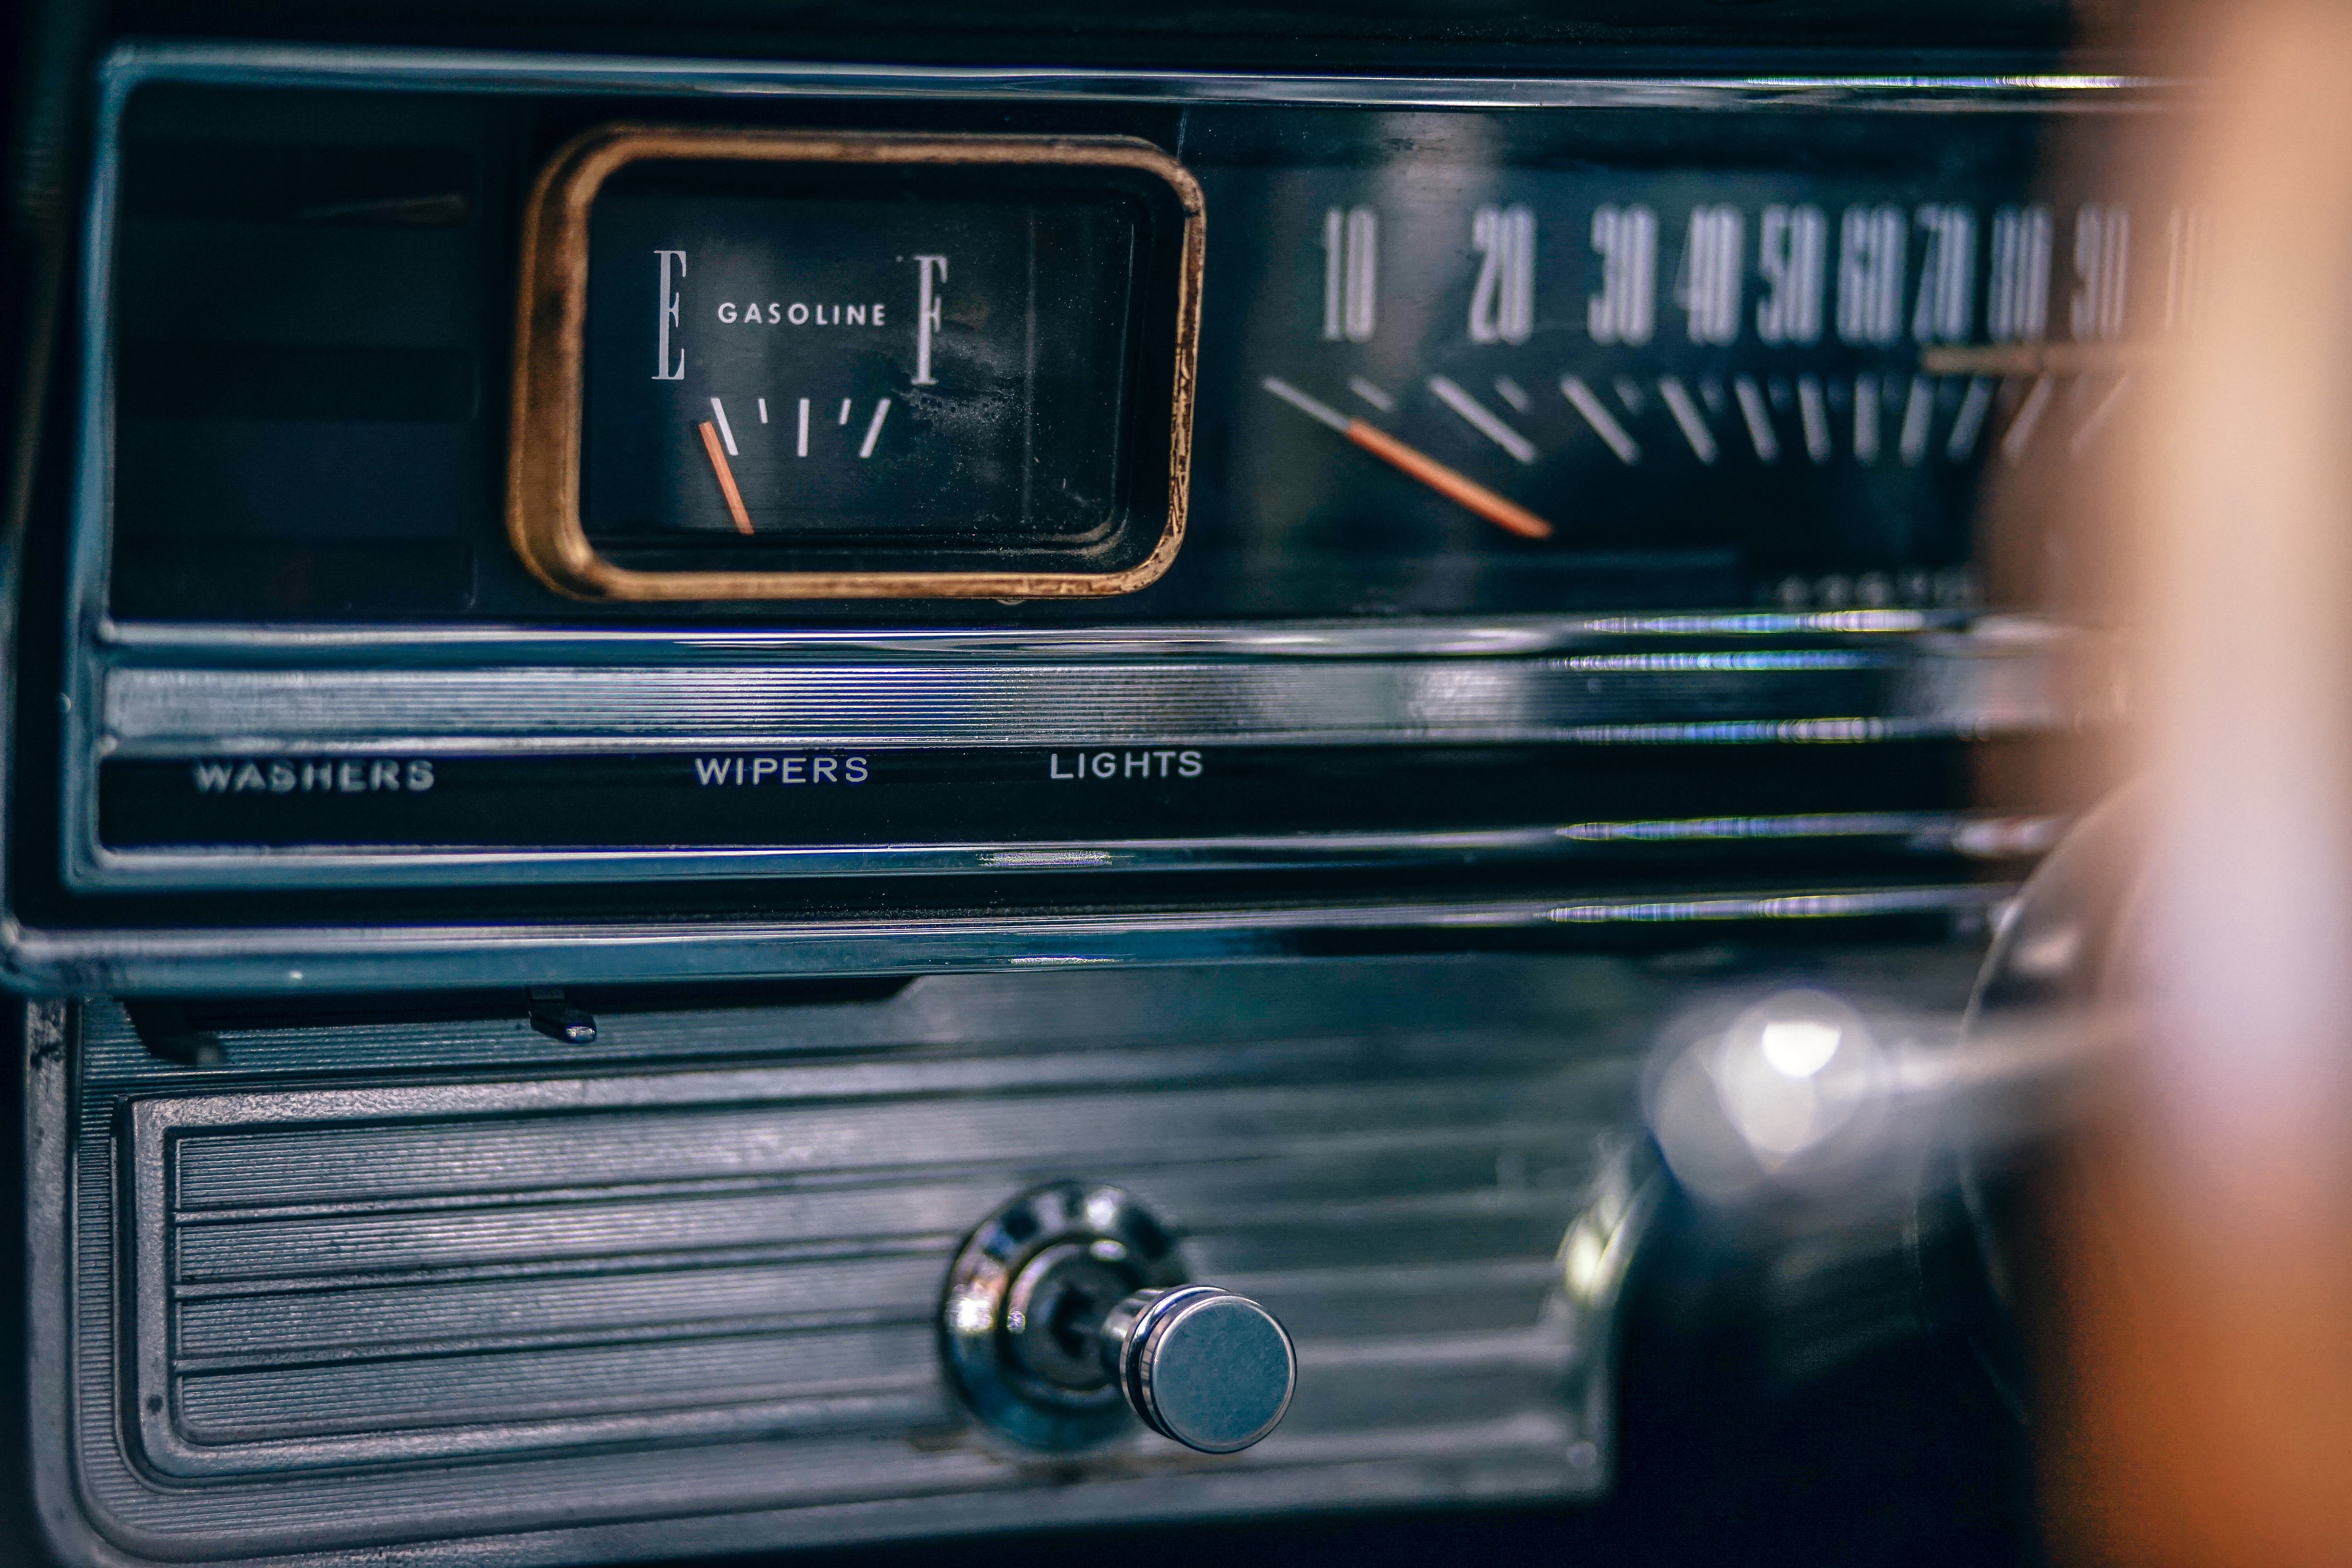
technology, car, vehicle, radio, bumper, automobile make, automotive exterior, vehicle registration plate, communication device